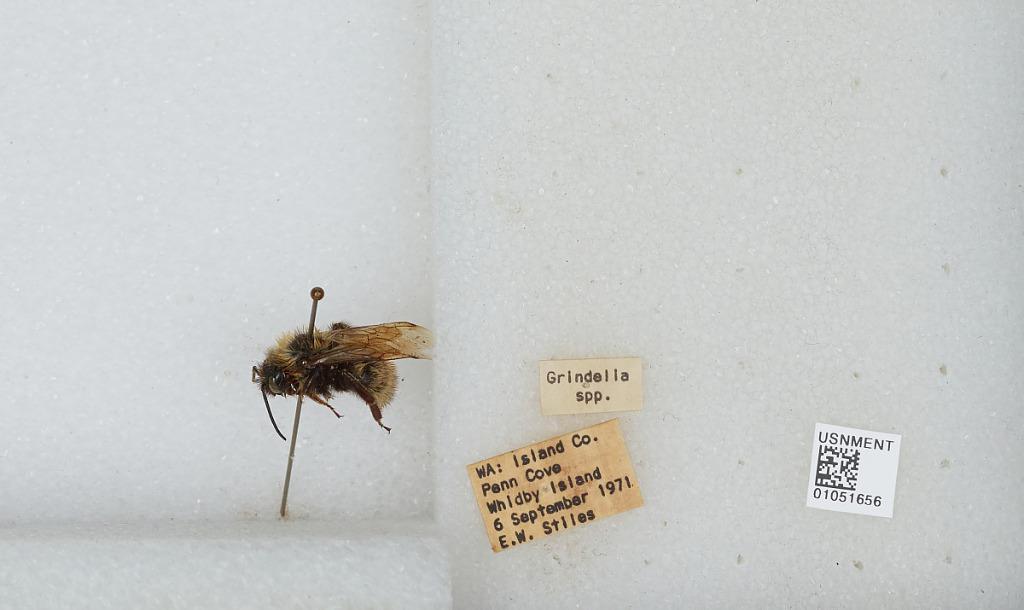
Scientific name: Bombus sp.
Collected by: E. Stiles
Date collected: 1971-9-6
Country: United States
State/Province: Washington
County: Island
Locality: Penn Cove, Whidbey Island
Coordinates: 48.2392, -122.679